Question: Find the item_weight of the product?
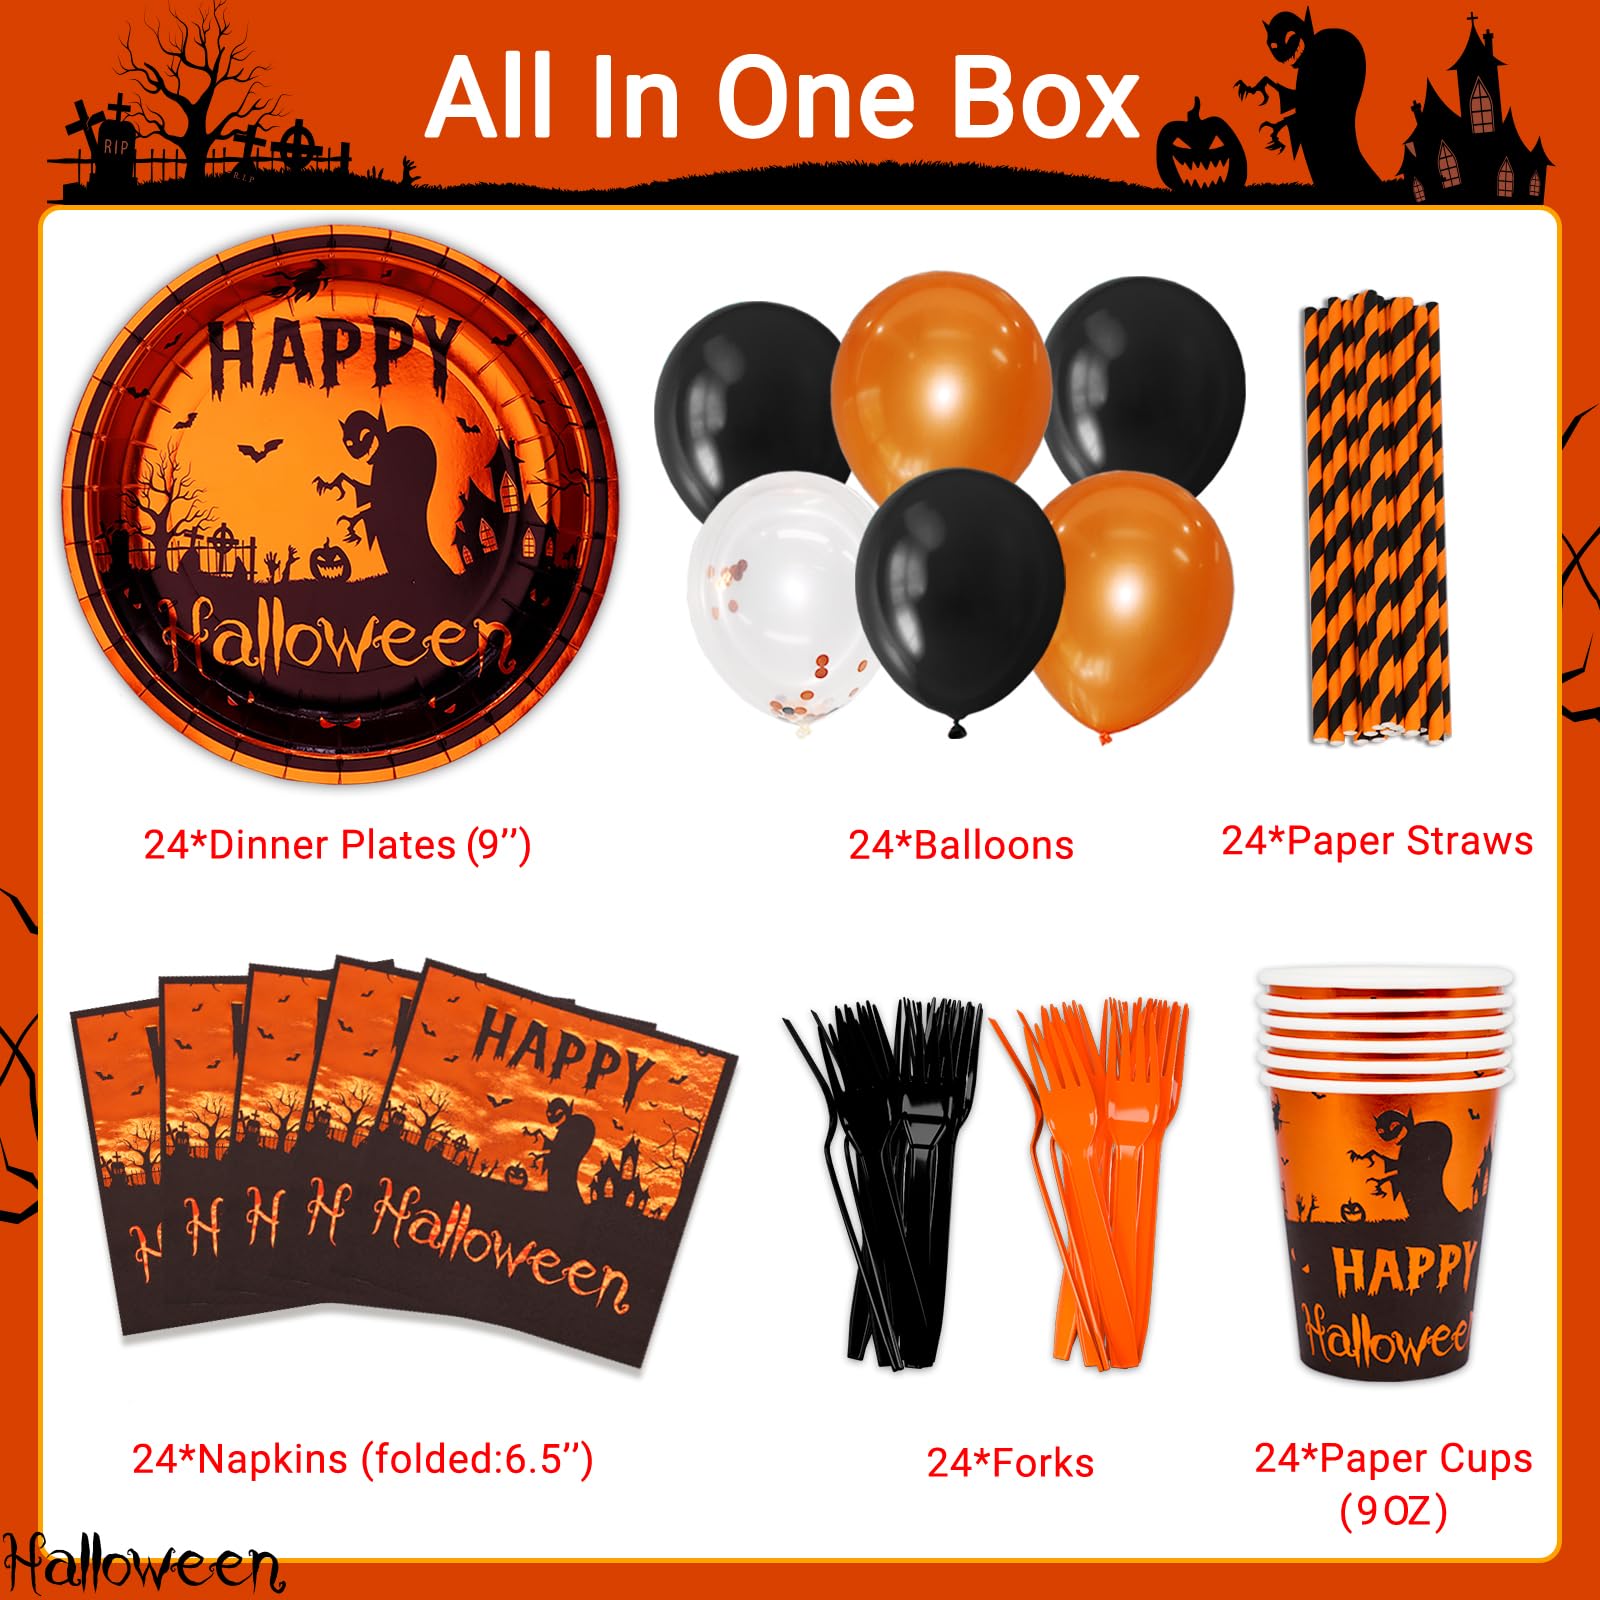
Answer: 9.0 ounce